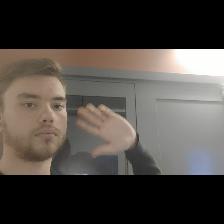
Label: Human